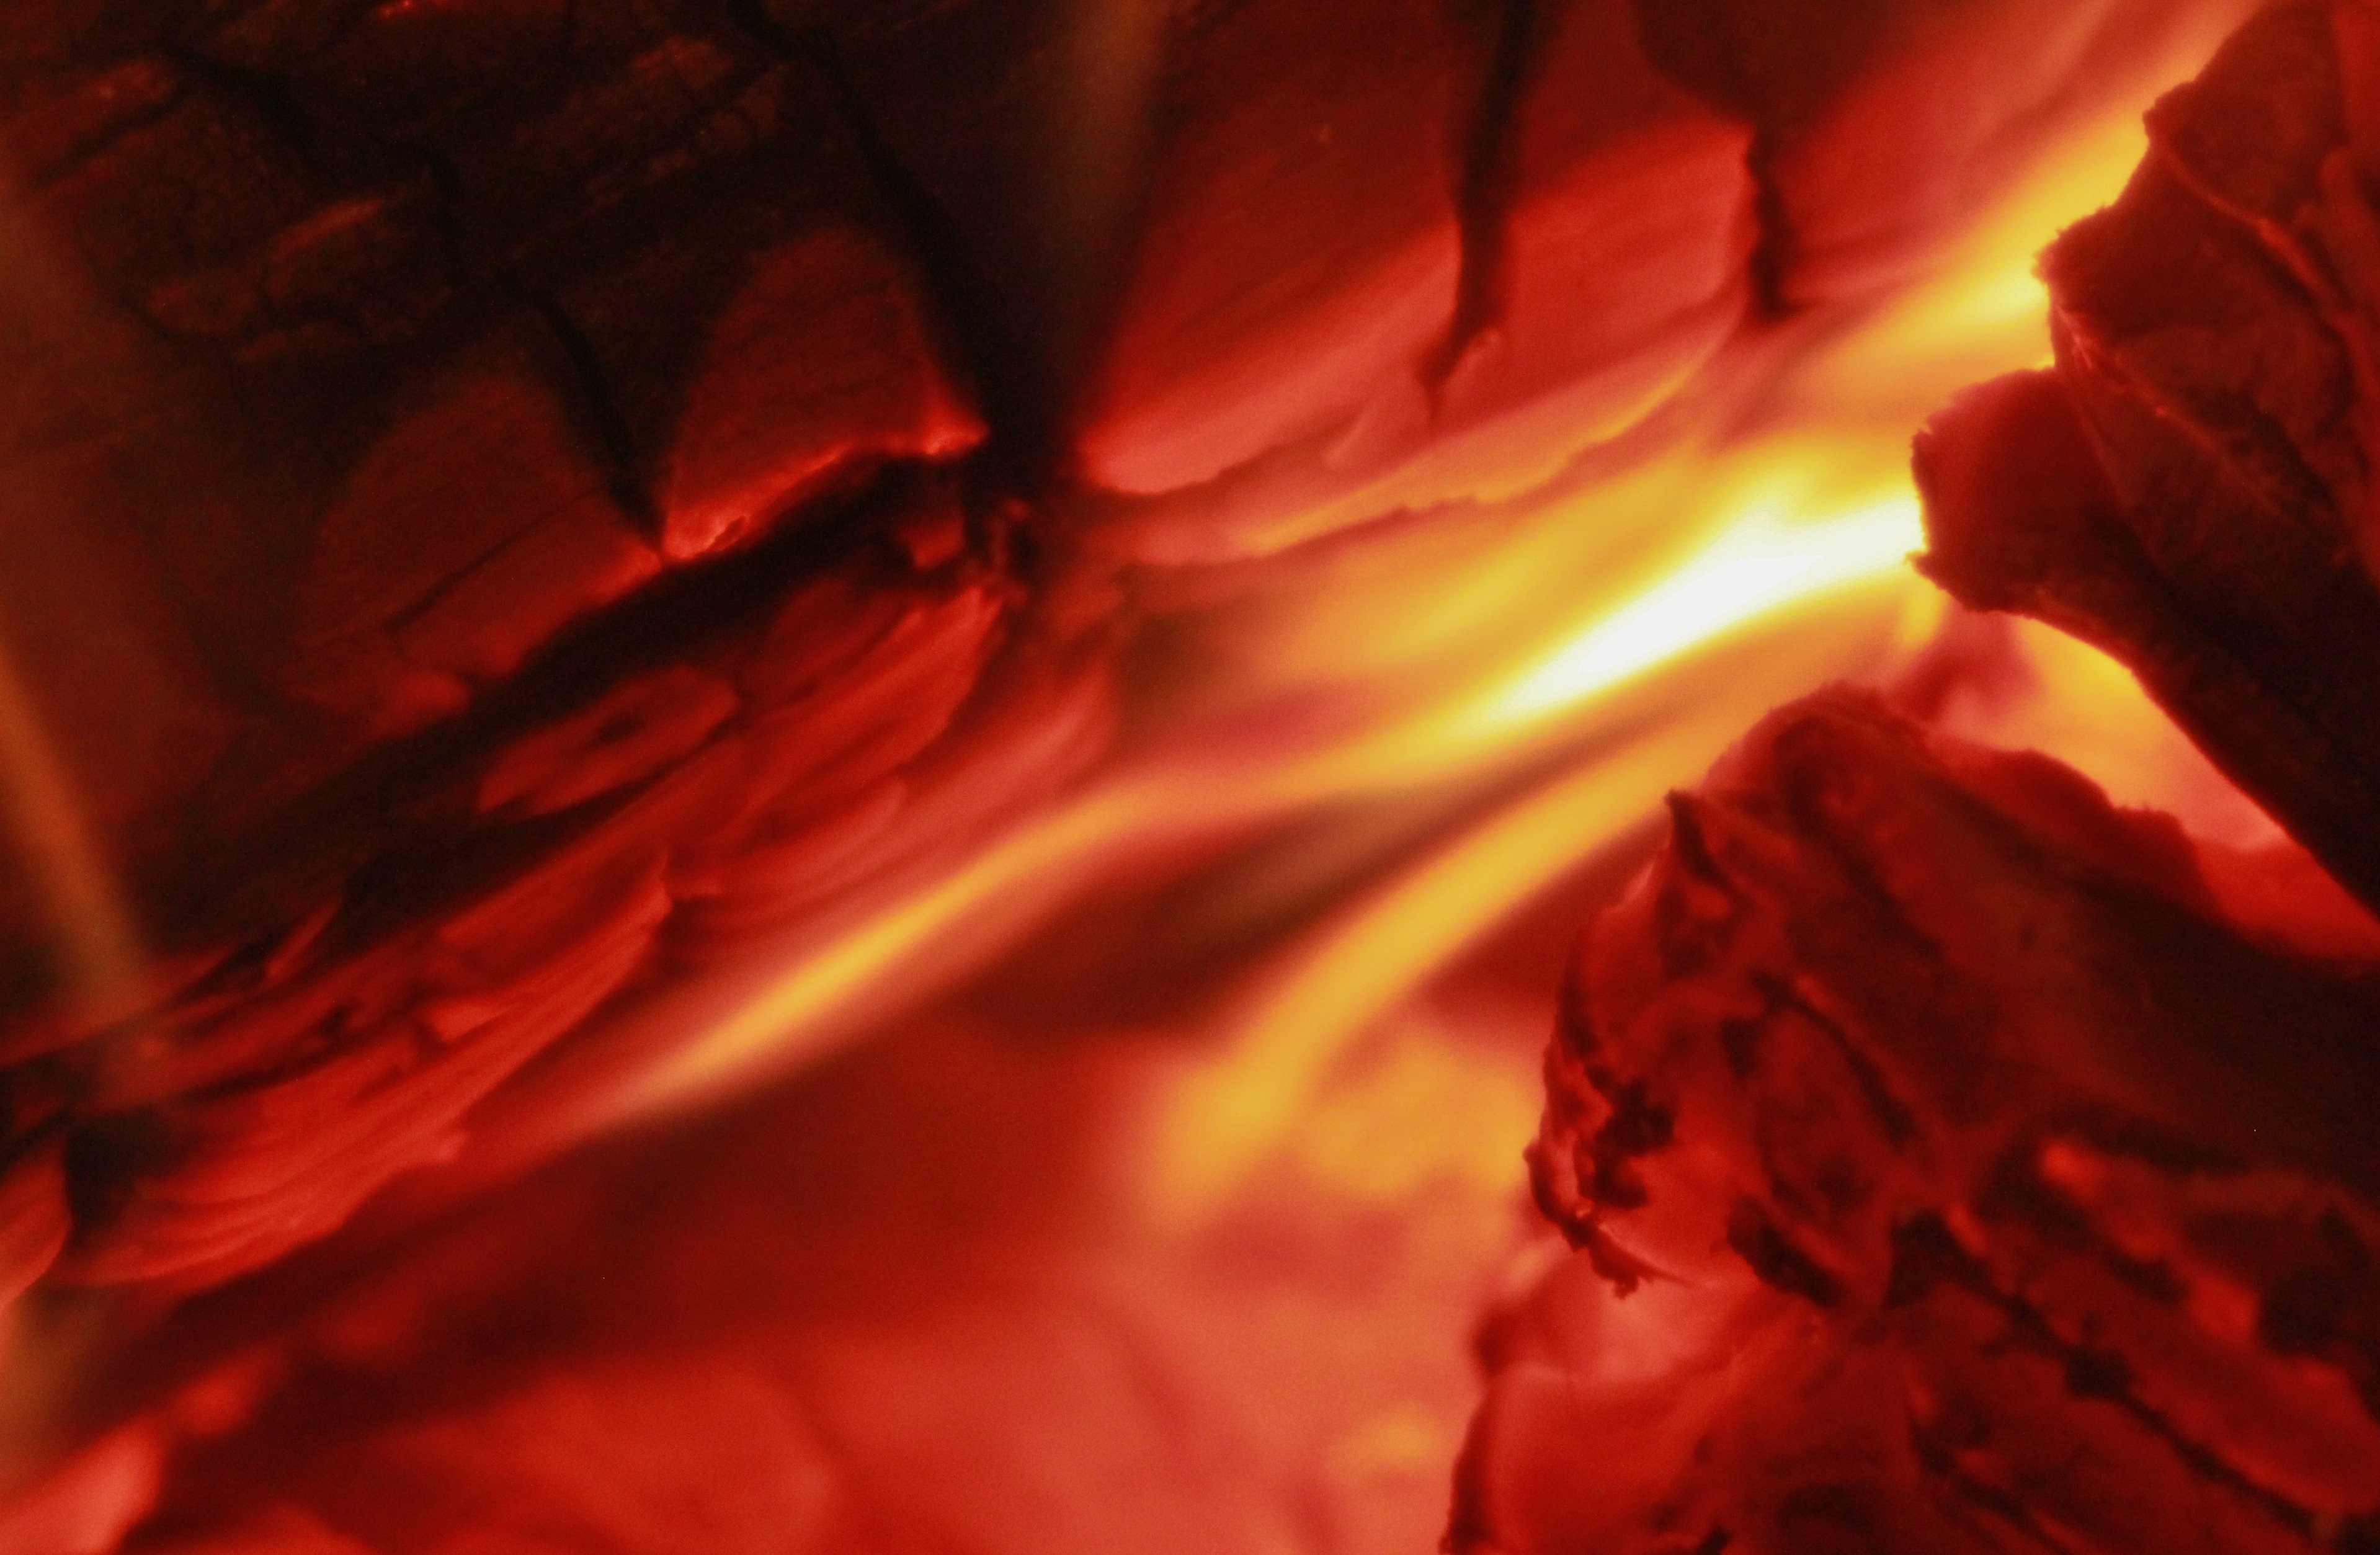
plant, texture, leaf, flower, petal, red, color, flame, fire, fireplace, close, heat, radio, close up, brand, background, textures, embers, wood fire, macro photography, flowering plant, heiss, wood burning oven, open fire, geological phenomenon, oven fire